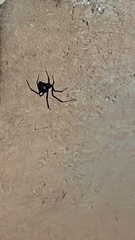
Species: Lactrodectus_hesperus